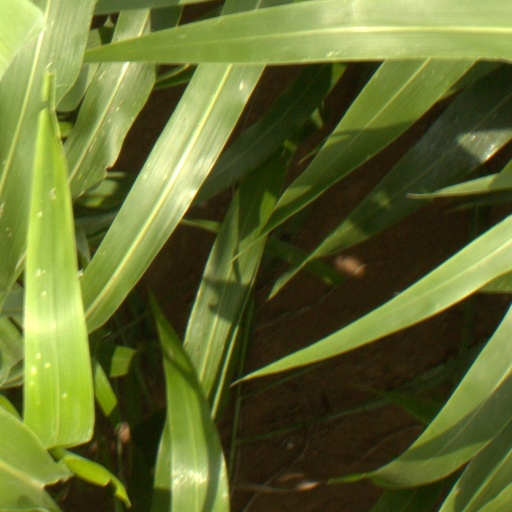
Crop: sorghum